Johan Andreas Kraft

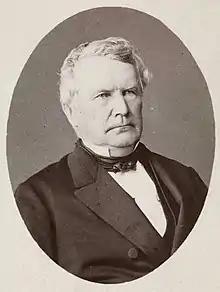
Johan Andreas Kraft

He served as a deputy representative to the Parliament of Norway in the term 1862–1864, representing the urban constituency of Flekkefjord. He sat through only one term. He was mayor of Flekkefjord in 1842, 1858 and 1859.